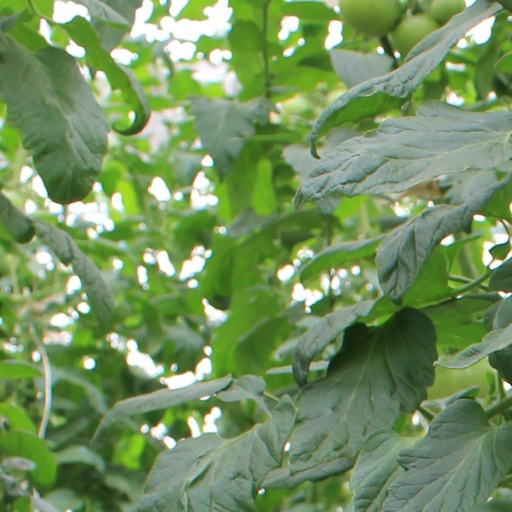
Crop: tomato